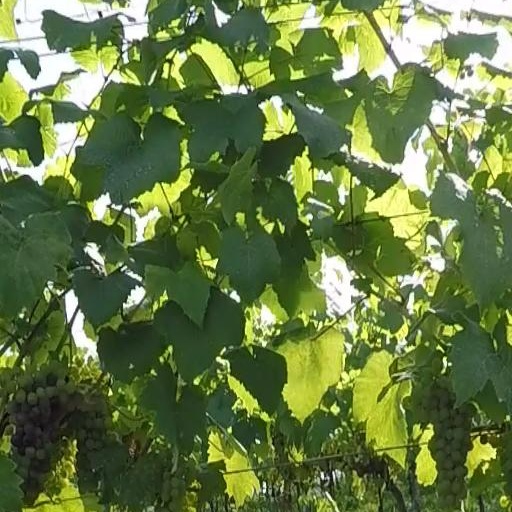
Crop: grape